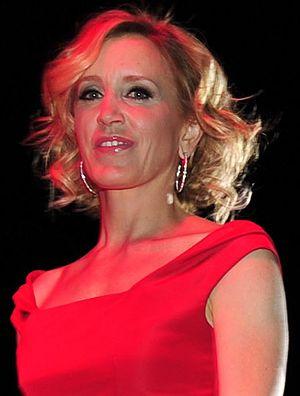
Lynette Scavo est l'un des personnages principaux du feuilleton Desperate Housewives, interprété par Felicity Huffman.
Felicity Kendall Huffman, née le 9 décembre 1962 à Bedford, est une actrice américaine. Elle commence sa carrière d'actrice par le théâtre et apparaît dans de nombreux seconds rôles dans les années 1990, à la télévision et au cinéma. Elle est révélée au grand public pour son interprétation de Lynette Scavo dans la série télévisée Desperate Housewives de 2004 à 2012. Ce rôle lui permet de remporter l'Emmy Awards de la meilleure actrice, trois Screen Actors Guild Awards mais aussi trois nominations consécutives au Golden Globe de la meilleure actrice dans une série télévisée musicale ou comique.